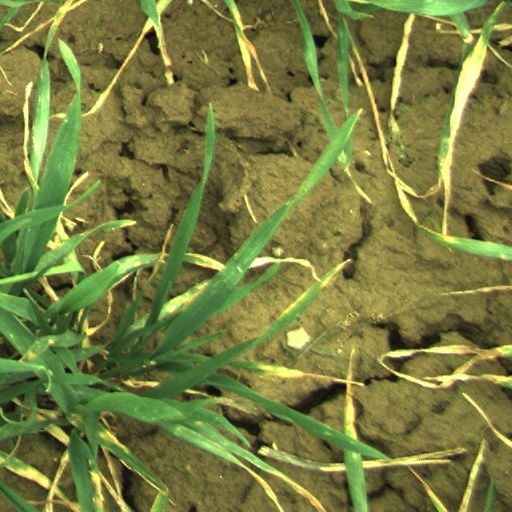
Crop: wheat